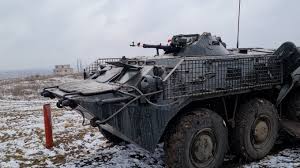
Label: BTR